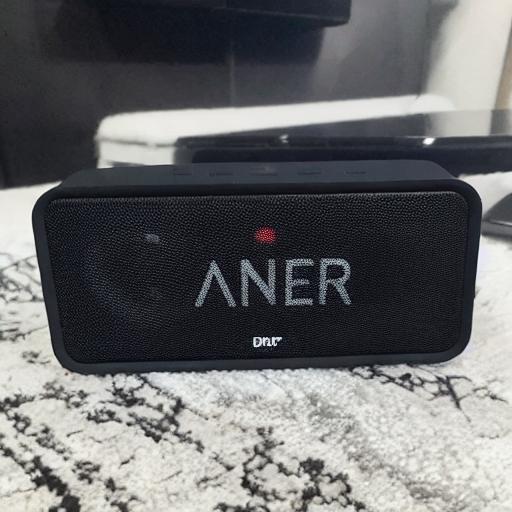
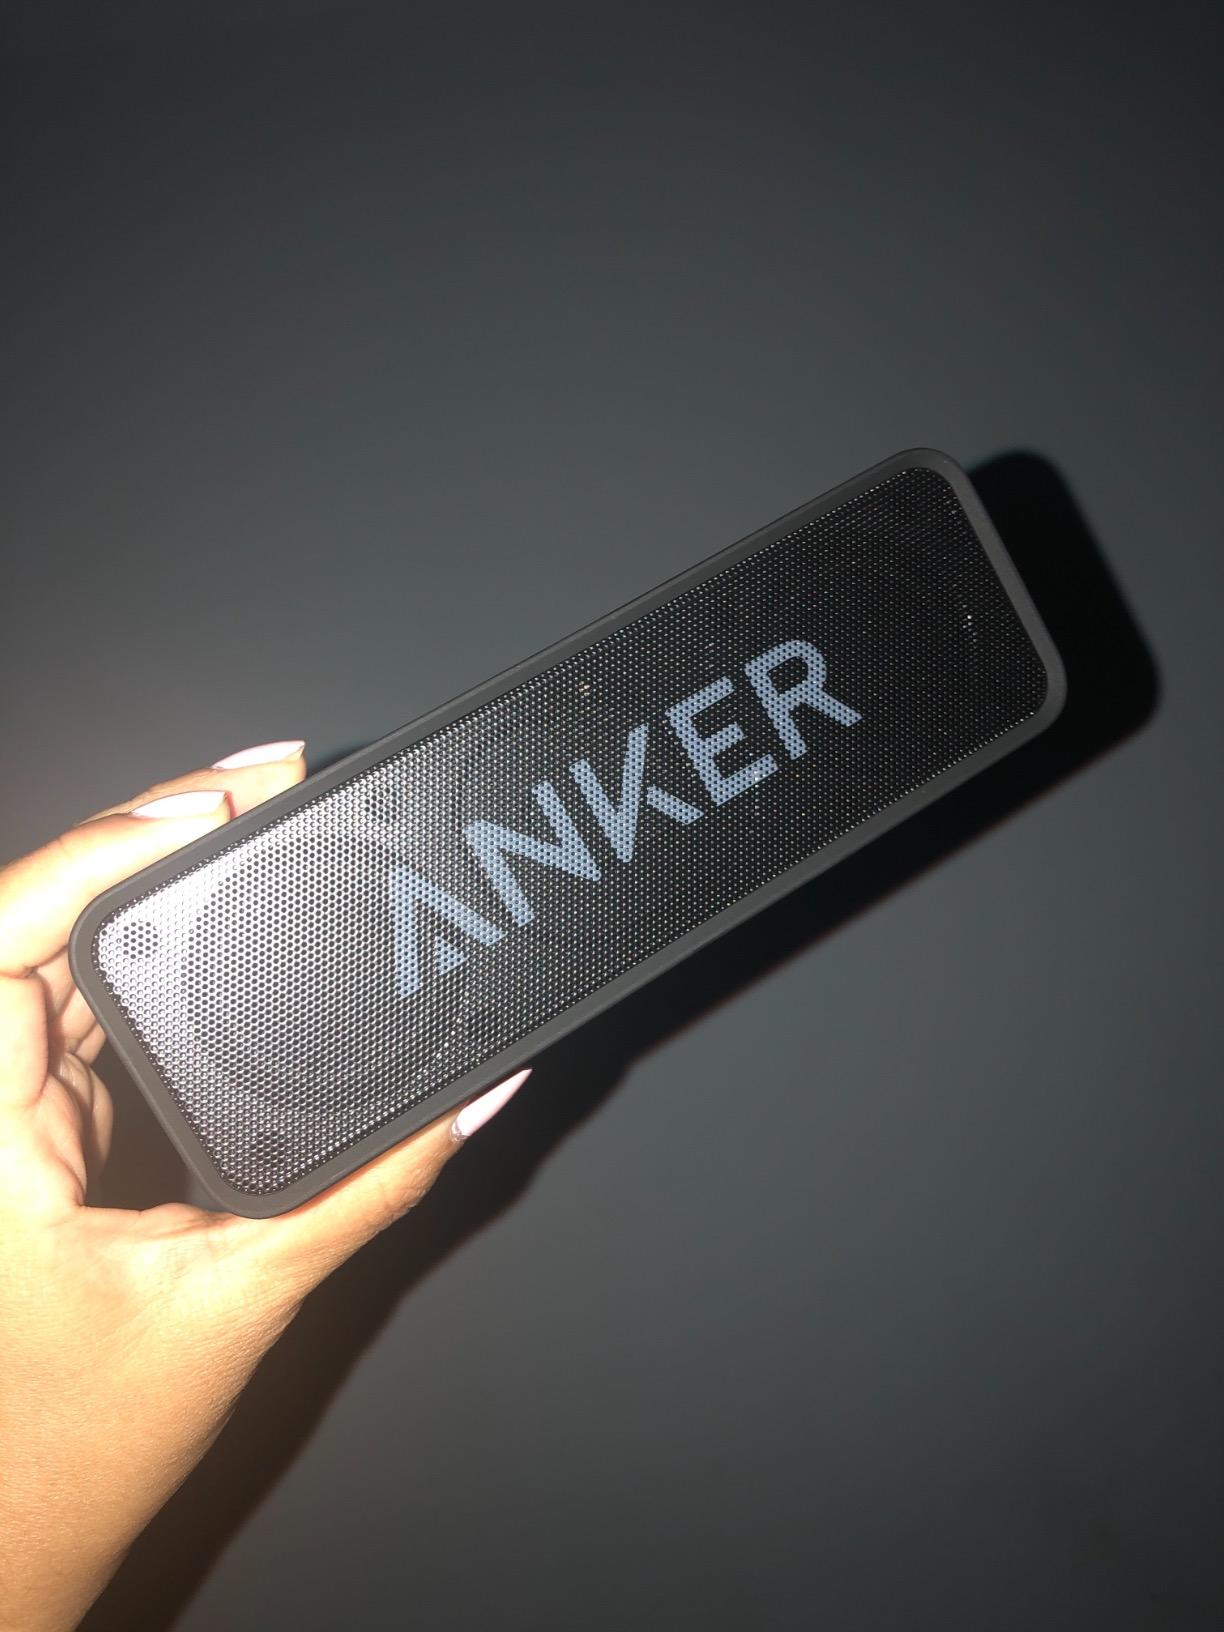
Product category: speaker
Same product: no